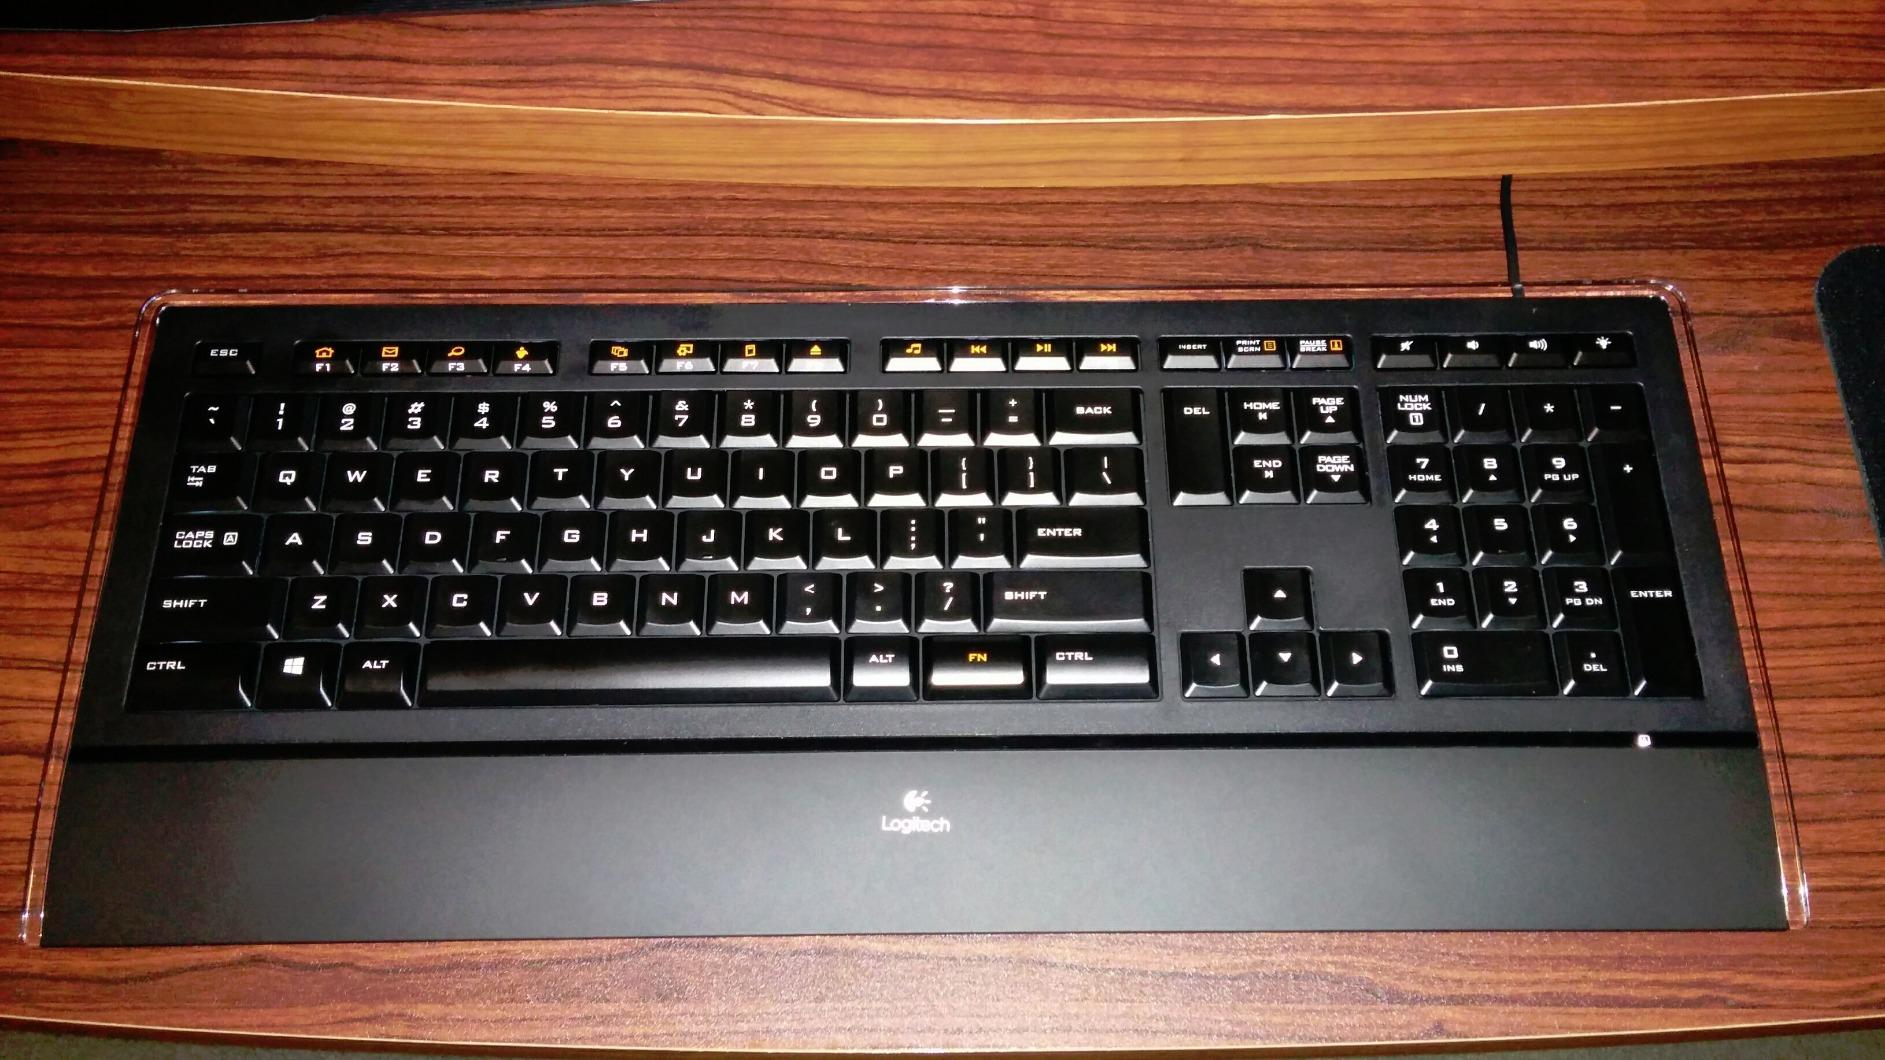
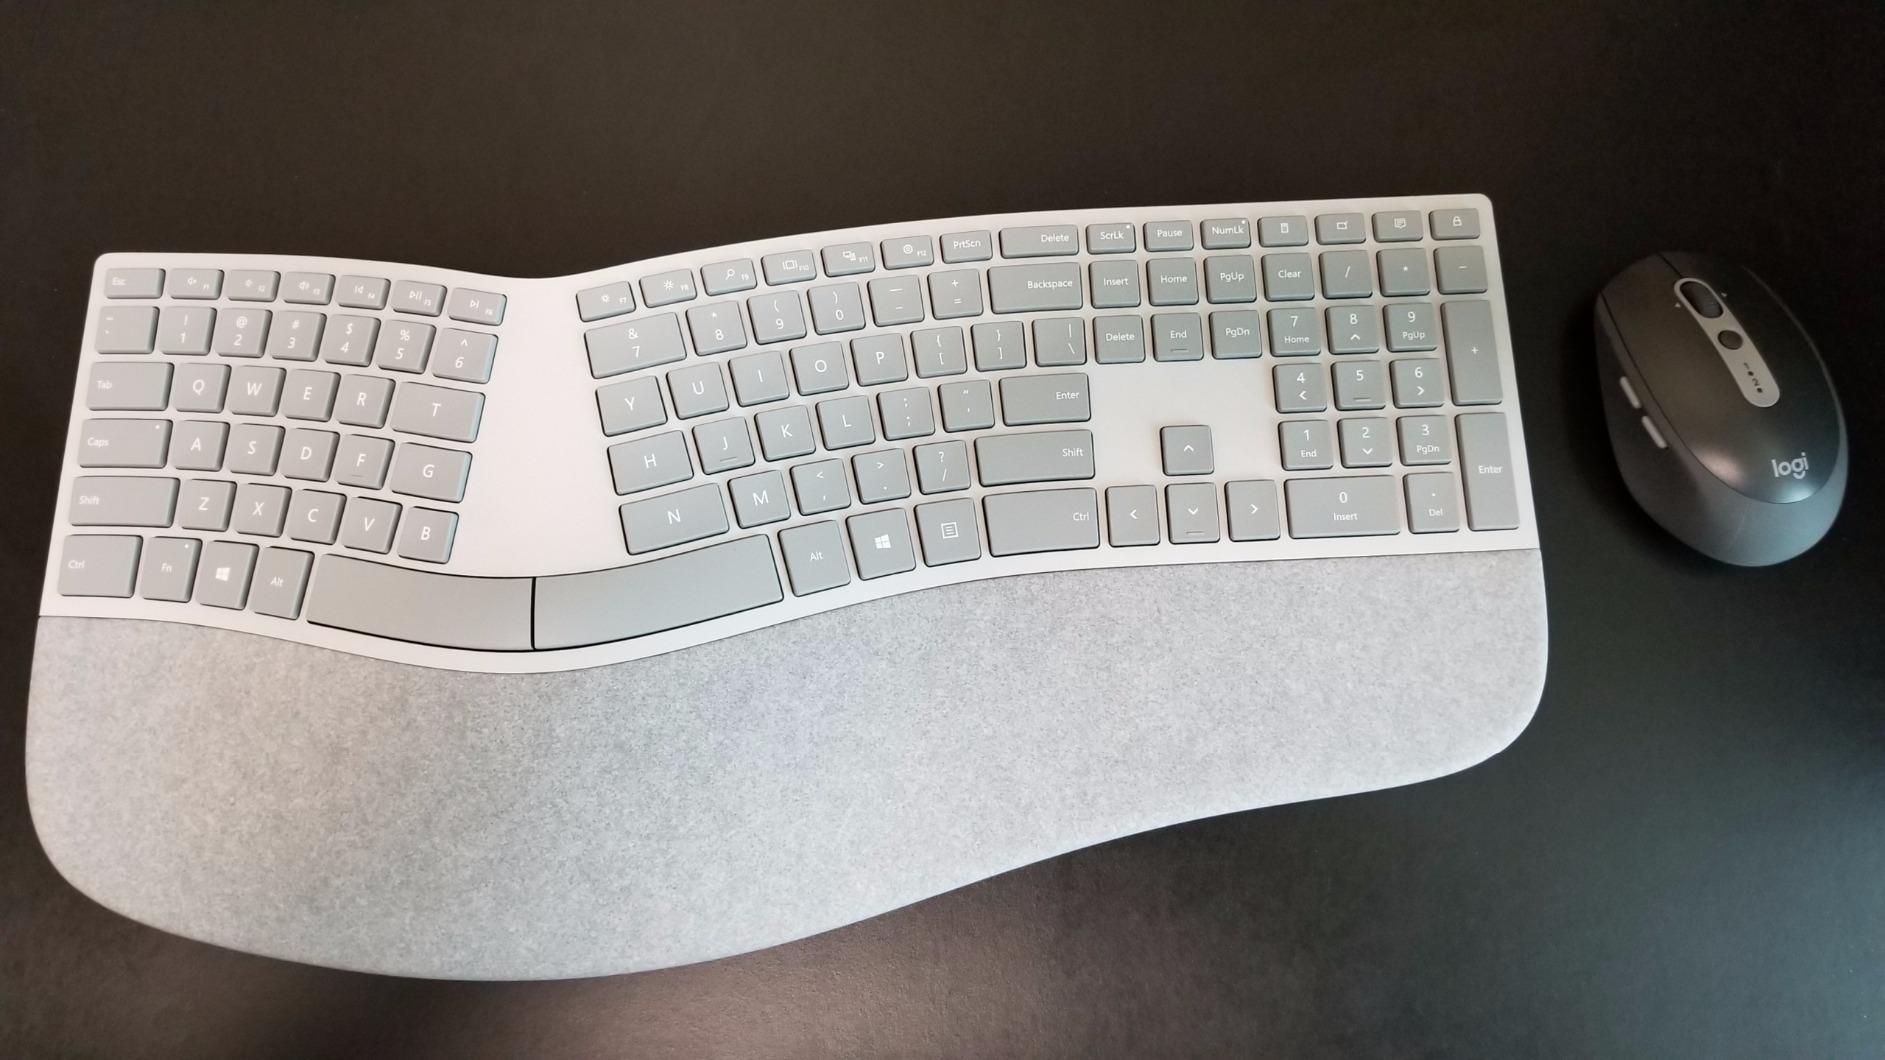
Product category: keyboard
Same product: no